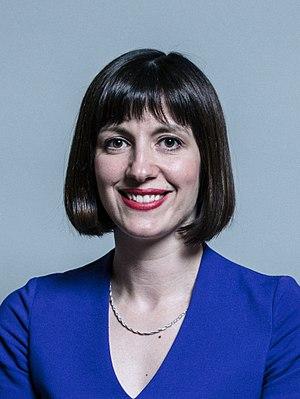
Cette liste présente les 650 membres de la 55ᵉ législature de la Chambre des communes du Royaume-Uni au moment de leur élection le 6 mai 2010 lors des élections générales britanniques de 2010. Elle présente les élus par circonscriptions.